Centralisation

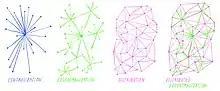
Diagrams of systems in various degrees of centralisation. From left to right: centralisation, decentralisation, distribution, and distributed decentralisation.

Centralisation or centralization (American English) is the process by which the activities of an organisation, particularly those regarding planning, decision-making, and framing strategies and policies, become concentrated within a particular group within that organisation. This creates a power structure where the said group occupies the highest level of hierarchy and has significantly more authority and influence over the other groups, who are considered its subordinates.